Tomás Domínguez Romera

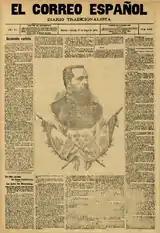
""

Political preferences of Domínguez’ ancestors are not clear and it is obscure how he became related to Carlism, the movement which enjoyed little appeal among the Andalusian landholders. It is not known whether as mayor of Carmona his father represented any political current; however, some sources suggest that he might have nurtured a Traditionalist inclination. Already as a student Tomás got involved in right-wing para-political engagements; he was among co-founders of Juventud Católica of Seville and became secretary of the local Asociación de Católicos. During final years of the Isabelline monarchy in the late 1860s he reportedly "took active part in the battle of ideas", the turmoil which eventually ended up in so-called Glorious Revolution. During the Third Carlist War of the mid-1870s Domínguez was busy developing the clandestine Carlist network in Andalusia, but no details are available. His labors caught attention of the authorities and as a result, he decided to leave Spain. For some time he lived on exile in Paris but returned either in the late 1870s or in the early 1880s.